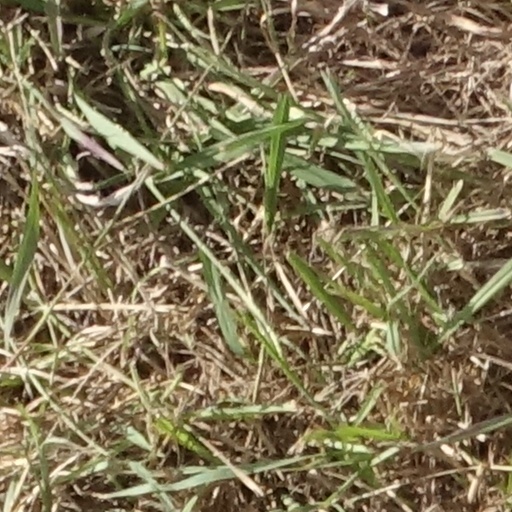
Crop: sorghum